Saint (book)

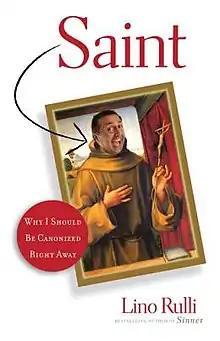

Saint: Why I Should Be Canonized Right Away is a book written by American Catholic radio host Lino Rulli. It was released on September 3, 2013 and is the sequel to Rulli's 2011 book, "Sinner".